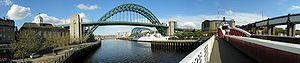
Le Tyne Bridge est un pont situé sur la rivière Tyne. Il relie les villes de Newcastle upon Tyne et Gateshead, dans le nord de l'Angleterre.